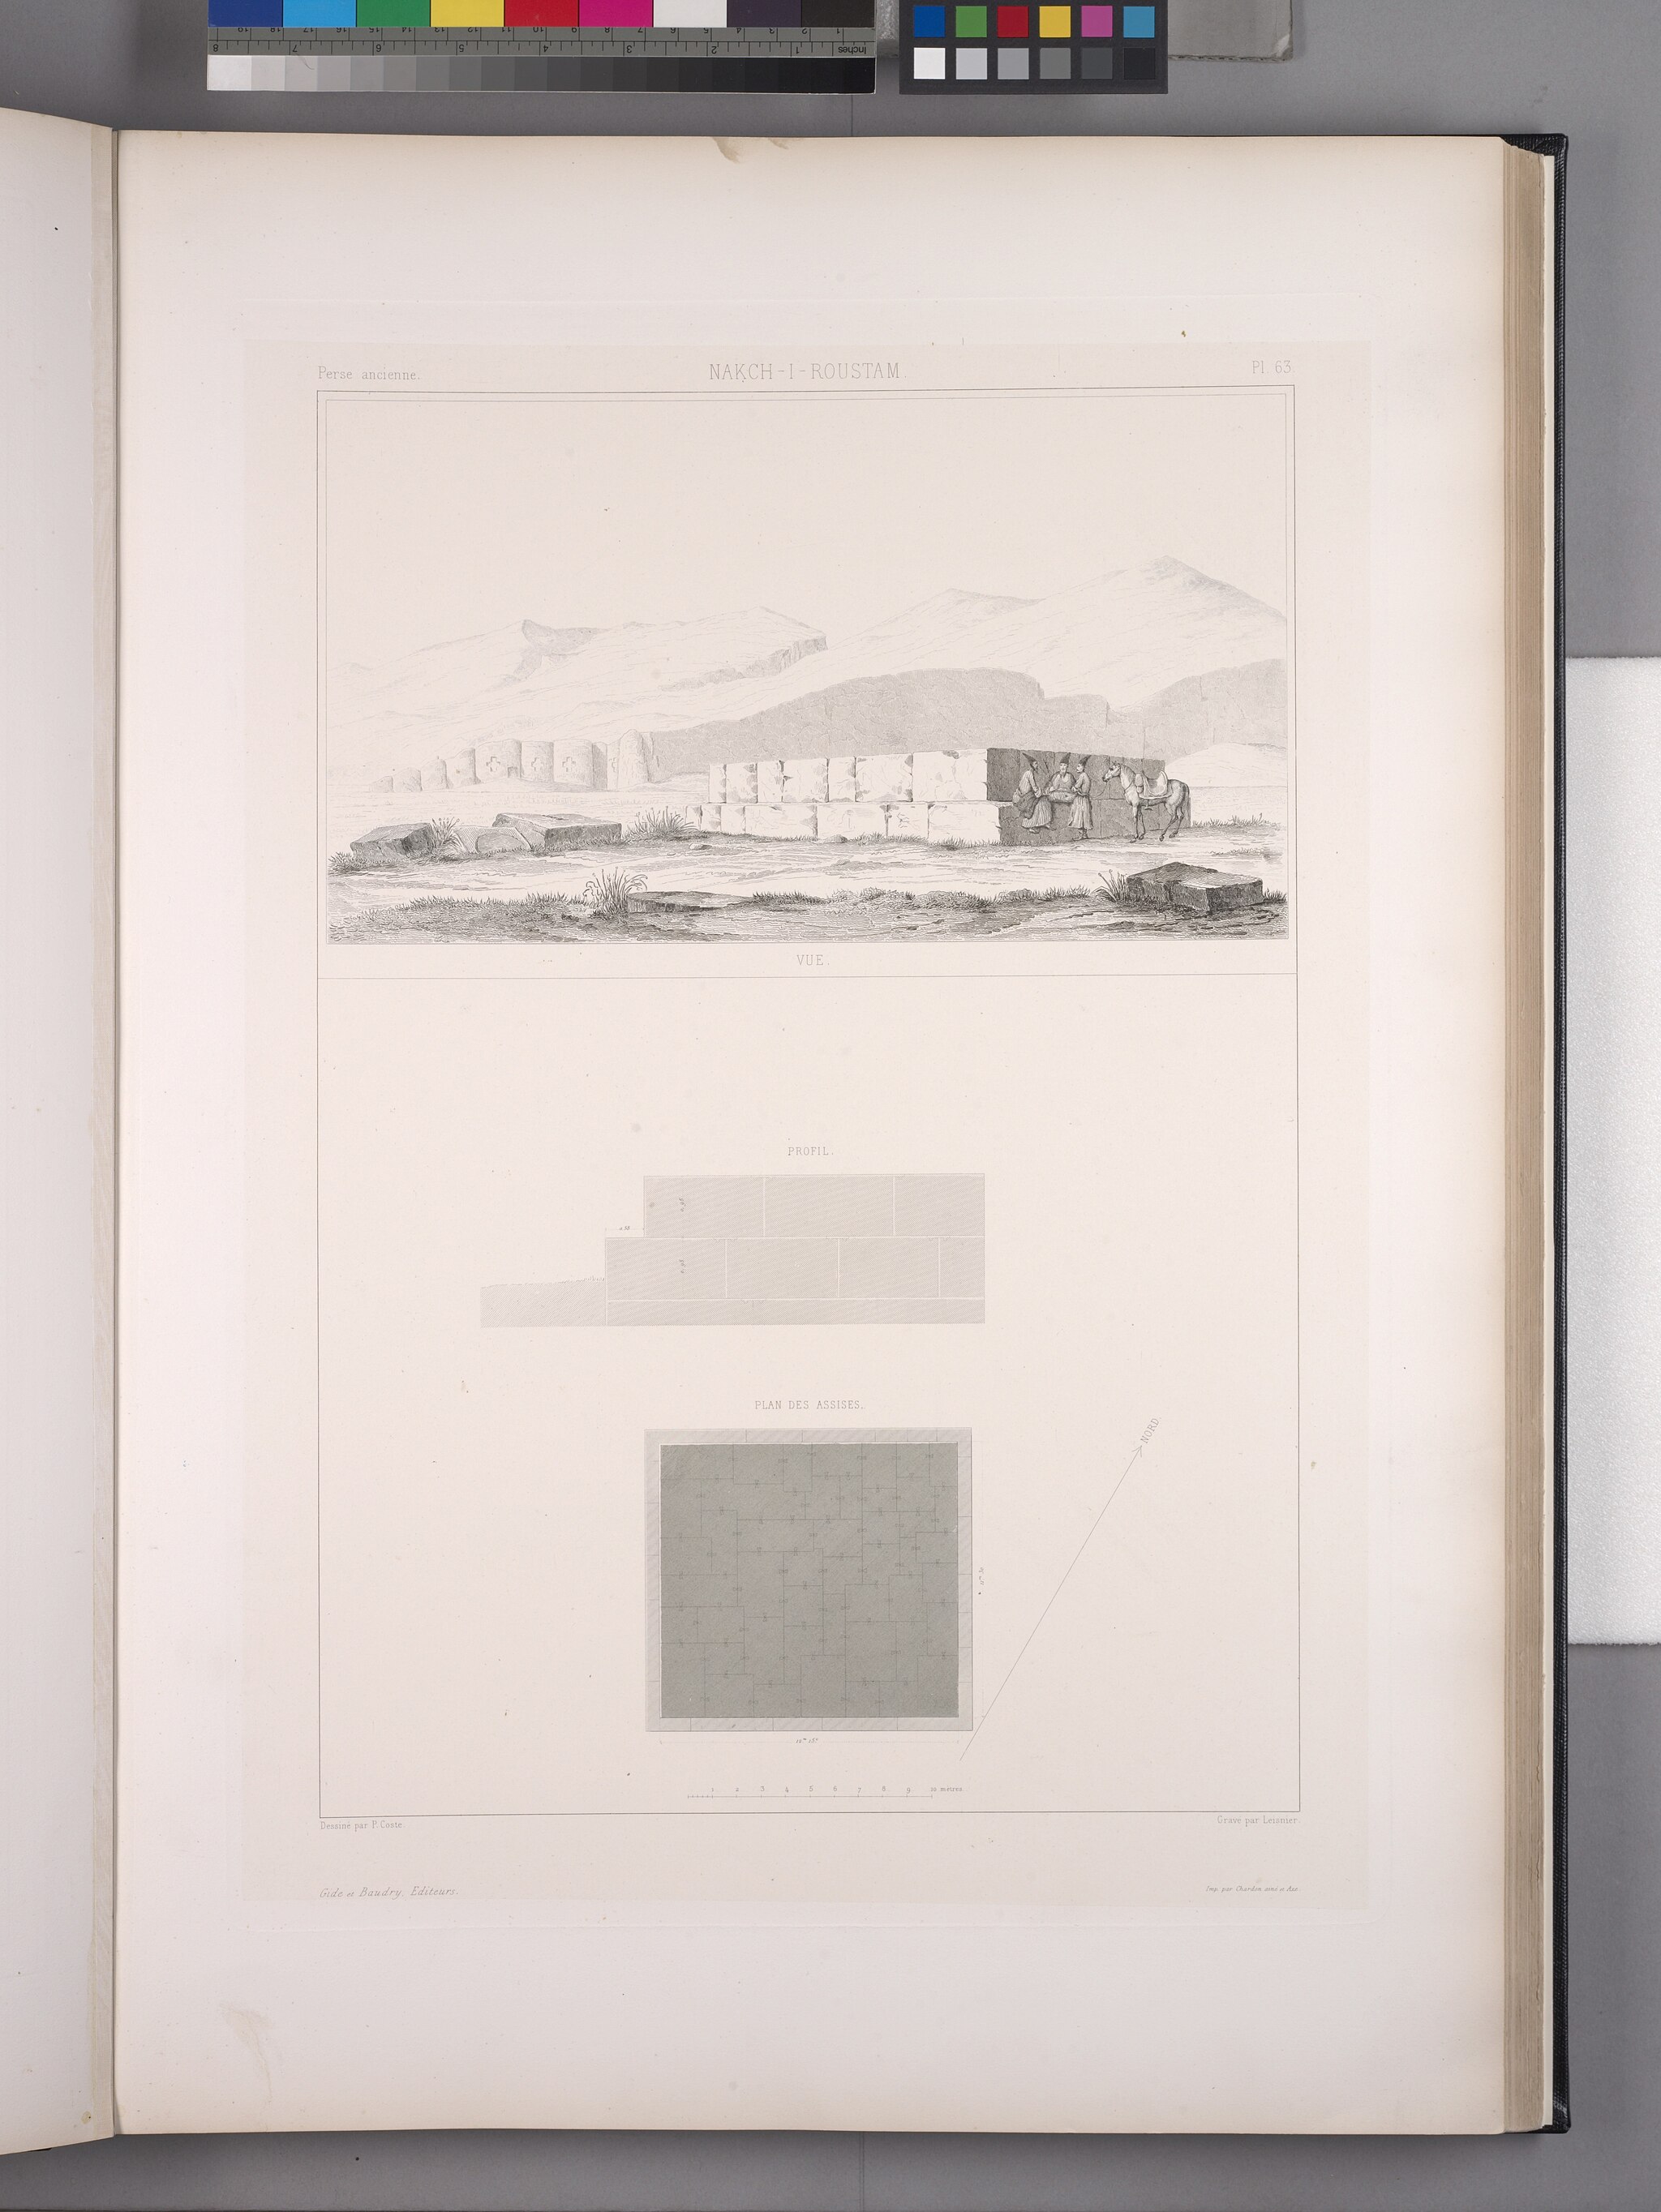
Title: Nakch-i-Roustam (Naqsh-i Rustam). Vue, plan et profil (NYPL b12482496-1542776)
Description: Nakch-i-Roustam [Naqsh-i Rustam]. Vue, plan et profil
Date: 1851
Categories: Images uploaded by Fæ, PD-old-100-expired, PD-scan (PD-old-auto-expired), Images from the New York Public Library, CC-PD-Mark, NYPL General Research Division, Voyage en Perse, PD-old missing SDC copyright status, Drawings of Naqsh-e Rustam